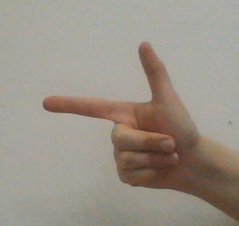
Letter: yaa